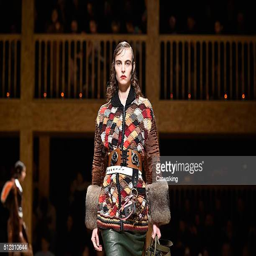
a model walks the runway at the fashion show during event